Isle of Mull

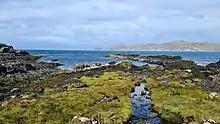
Coast line at Ardmore

The island also has several birds of prey, such as hen harriers, golden eagles, and short eared owls, all difficult species to see throughout the rest of the UK. Pine martens have also recently become established on Mull; based on sighting records and from resulting modelling exercises, it is believed the species arrived in 2004 through accidental transportation on timber boats from the mainland. It is unlikely that pine martens have ever been native to the Isle of Mull.